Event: Typhoon Ruby
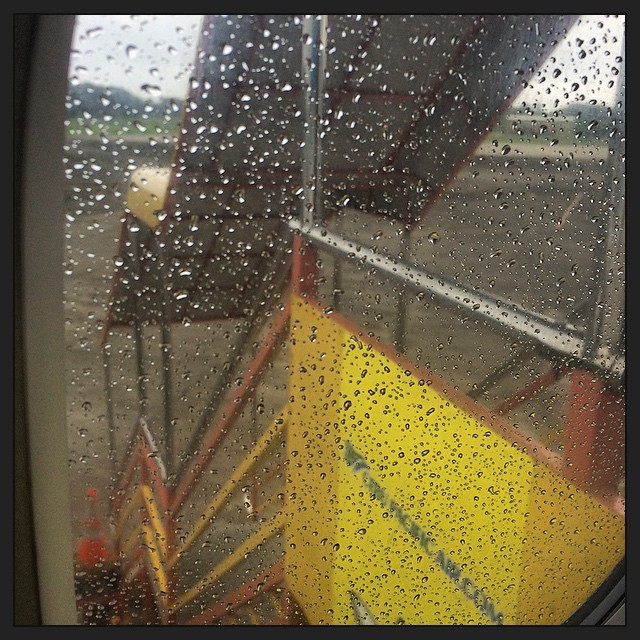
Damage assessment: no_damage